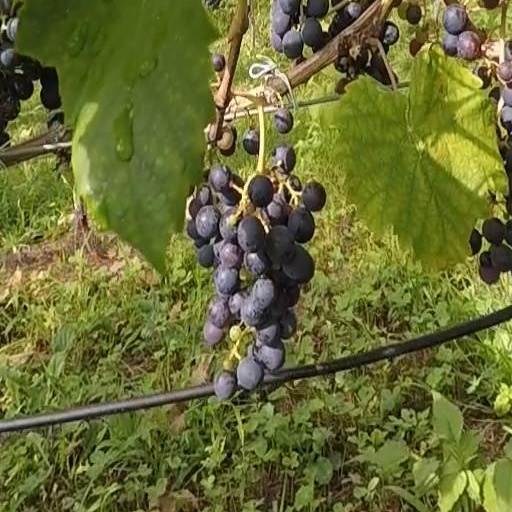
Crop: grape